Military history of Indonesia

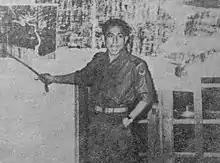
Col. Ahmad Yani leading a briefing prior to "Operation 17 August", a military operation directed against the Revolutionary Government of the Republic of Indonesia

However, the Dutch with the help of British forces tried to reestablish the colonial state of Dutch East Indies. Indonesian nationalist republicans fought hard to protect their newly declared independence. The fierce Battle of Surabaya on October to November 1945 saw the birth of Tentara Keamanan Rakyat (TKR – People's Security Army) – predecessor to the current Indonesian National Armed Forces – on 5 October 1945; this was a move taken to formalise, unite, and organise the splintered pockets of independent troopers ('laskar') across Indonesia, ensuing a more professional military approach, to contend with the Netherlands and the Allied invasion forces.